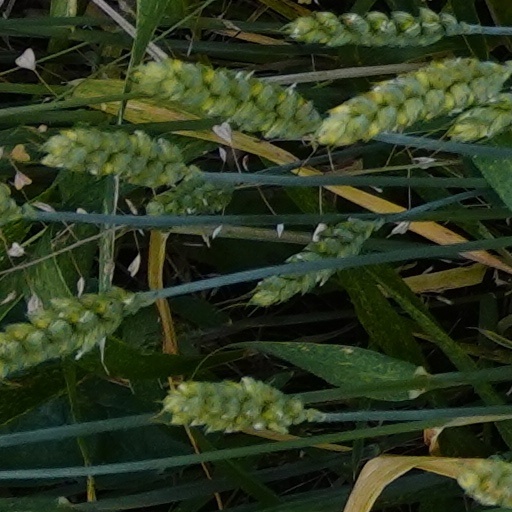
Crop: wheat